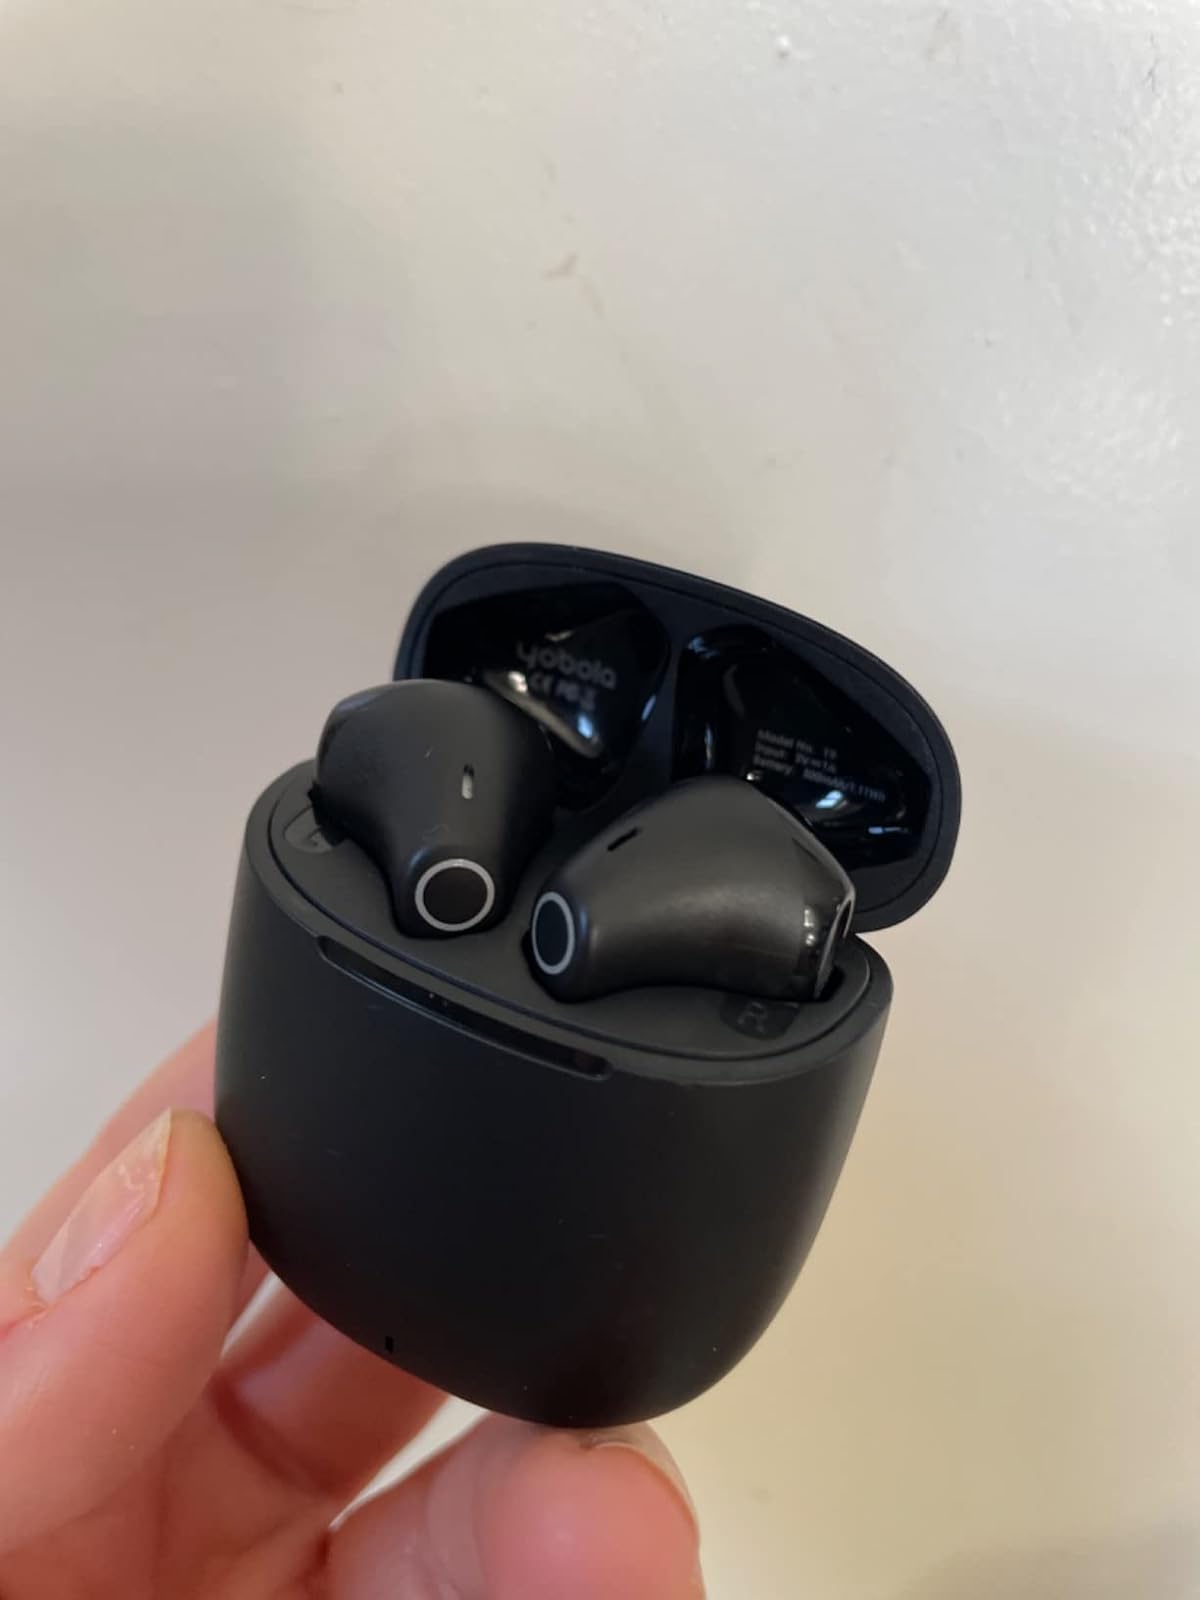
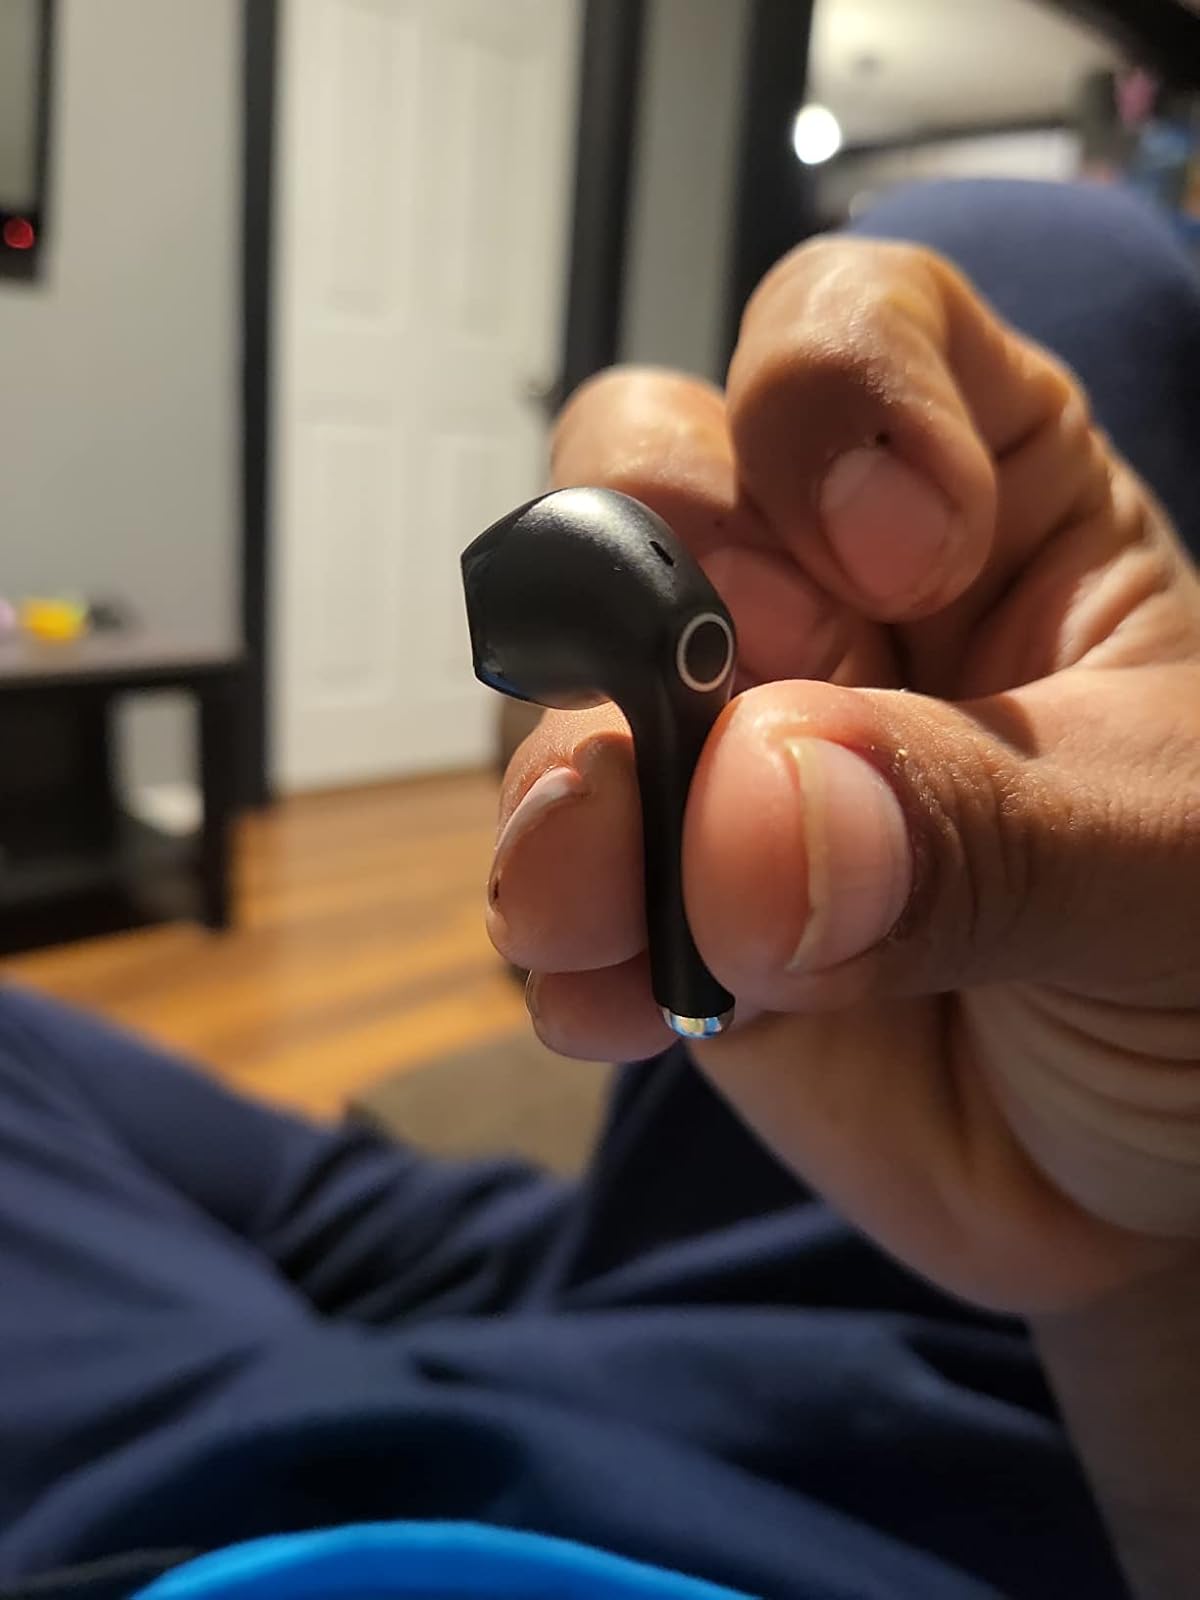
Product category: earbuds
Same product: yes